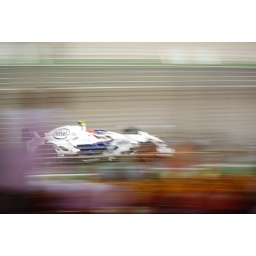
Running 2nd in the points, Robert Kubica shows the blue and white meaning of power.